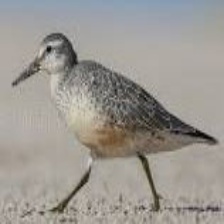
Species: RED KNOT
Scientific name: CALIDRIS CANUTUS
ImageNet parent category: red-backed_sandpiper